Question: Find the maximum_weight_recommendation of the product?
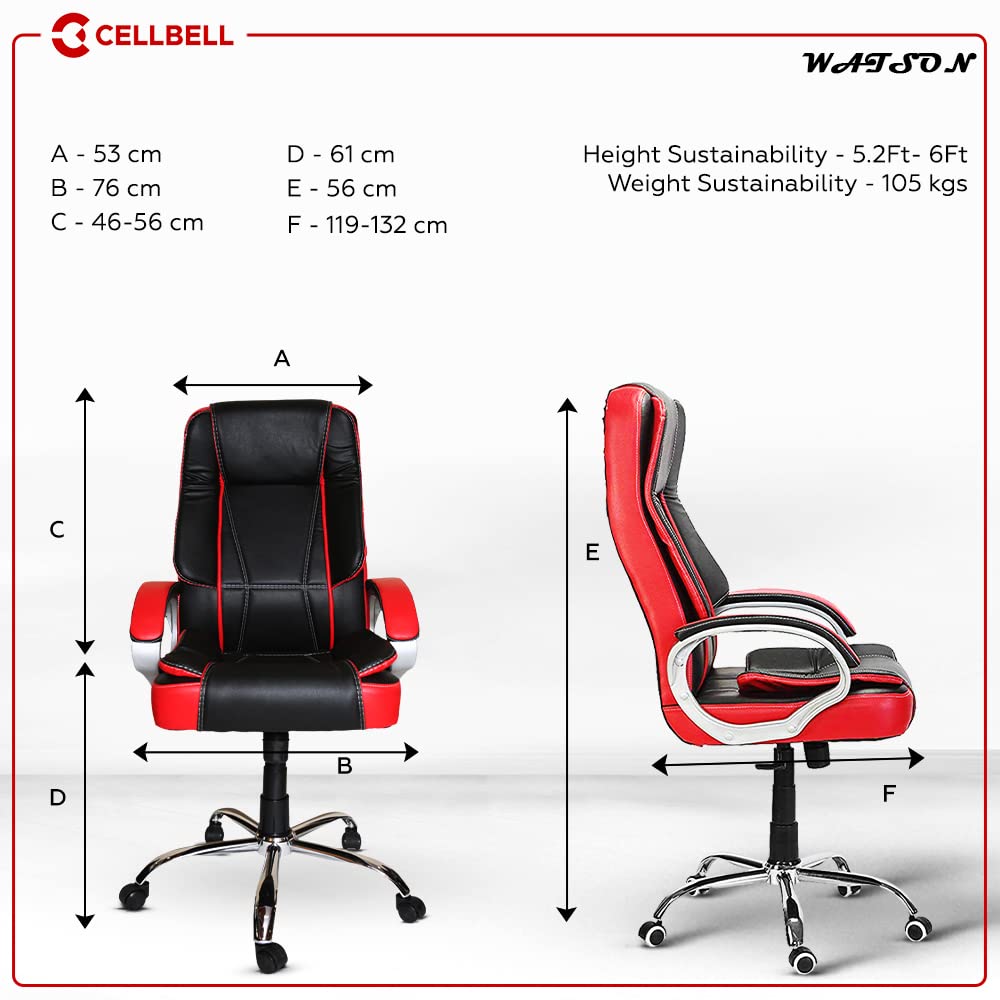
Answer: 105 kilogram